The Count of Luxemburg (1972 film)

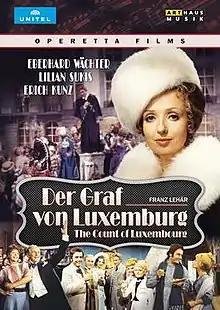

The Count of Luxemburg is a 1972 German musical comedy film directed by Wolfgang Glück and starring Eberhard Wächter, Lilian Sukis and Erich Kunz. It is an adaptation of the operetta "Der Graf von Luxemburg" by Franz Lehár.